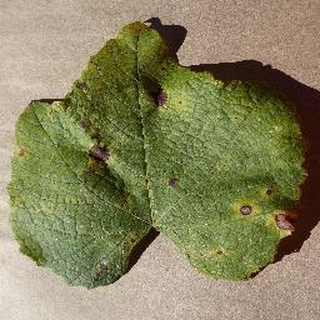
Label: grape_leaf_blight